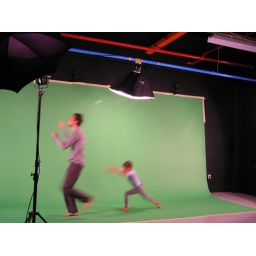
Spent most of today either standing in front of a green screen... Or watching people chase imaginary butterflies in front of it.